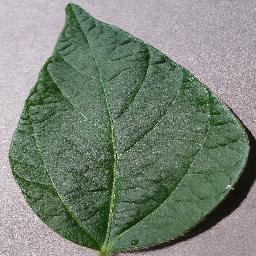
Label: Soybean___healthy